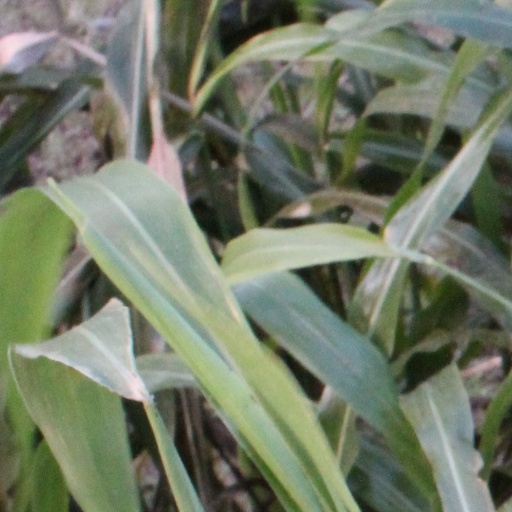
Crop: sorghum